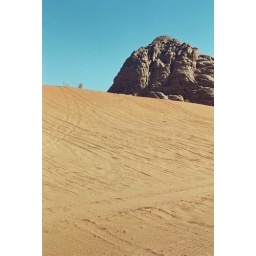
a typical scene in the wadi rum - sand, rocks and a beautiful blue sky